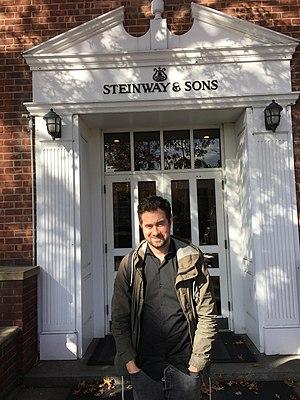
Jean-Michel Blais, né le 12 avril 1984 à Nicolet, est un pianiste, compositeur et interprète québécois.